Letov ST-4 Aztek

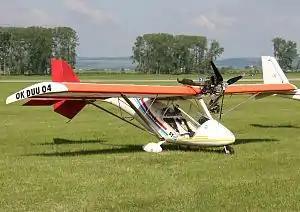

The Letov ST-4 Aztek is a Czech microlight aircraft that was designed and produced by Letov Kbely of Prague - Letňany, in the 1990s. When it was available, the aircraft was supplied as a complete ready-to-fly aircraft, or as a kit for amateur construction.